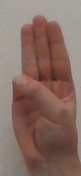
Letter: thaa